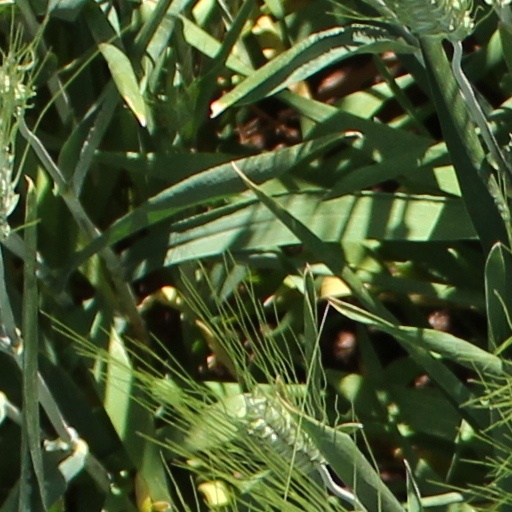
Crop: wheat